Houston Astros sign stealing scandal

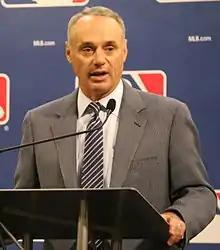
Commissioner Rob Manfred began an investigation into the Astros' sign stealing after "The Athletic"s article.

Days after "The Athletic"s article alleging the Astros' sign stealing, Manfred stated that MLB was conducting a "really, really thorough" investigation. During the investigation, it was publicly reported that witnesses admitted that the Astros used a system to relay pitch types to batters. In December 2019, Tom Verducci of "Sports Illustrated" reported that the investigation had expanded to cover the 2018 season, and that MLB investigators were combing through 70,000 emails and had conducted 70 interviews.